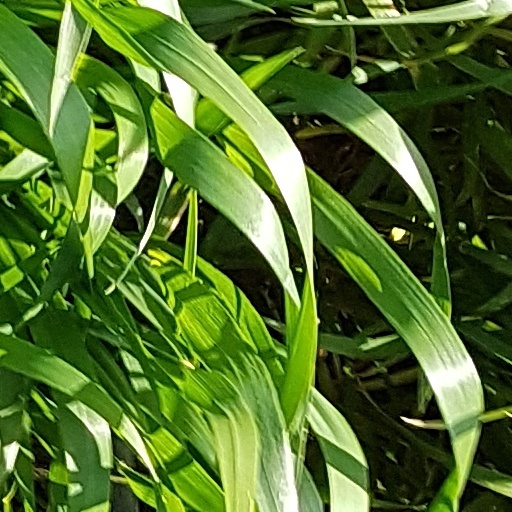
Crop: wheat